History of the Workers' Party of Korea

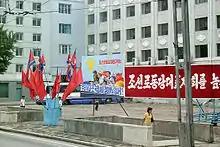
August 2010 Pyongyang propaganda proclaims "Greet the conference of the Workers' Party of Korea as an auspicious event which will shine forever in the history of our party and country!"

On 28 September 2010, a Central Committee plenum (the first after 17 years) was held as well, renewing central authorities and appointing Kim Jong Un a vice-chairman of the Central Military Commission.